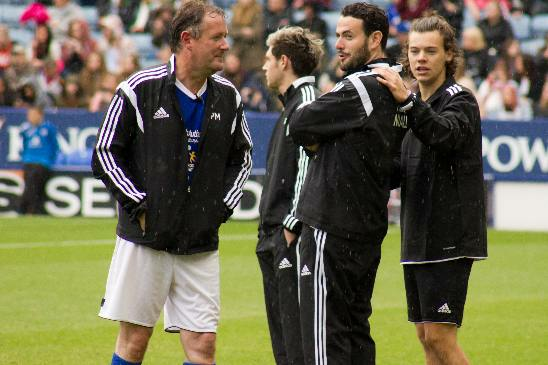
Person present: Yes